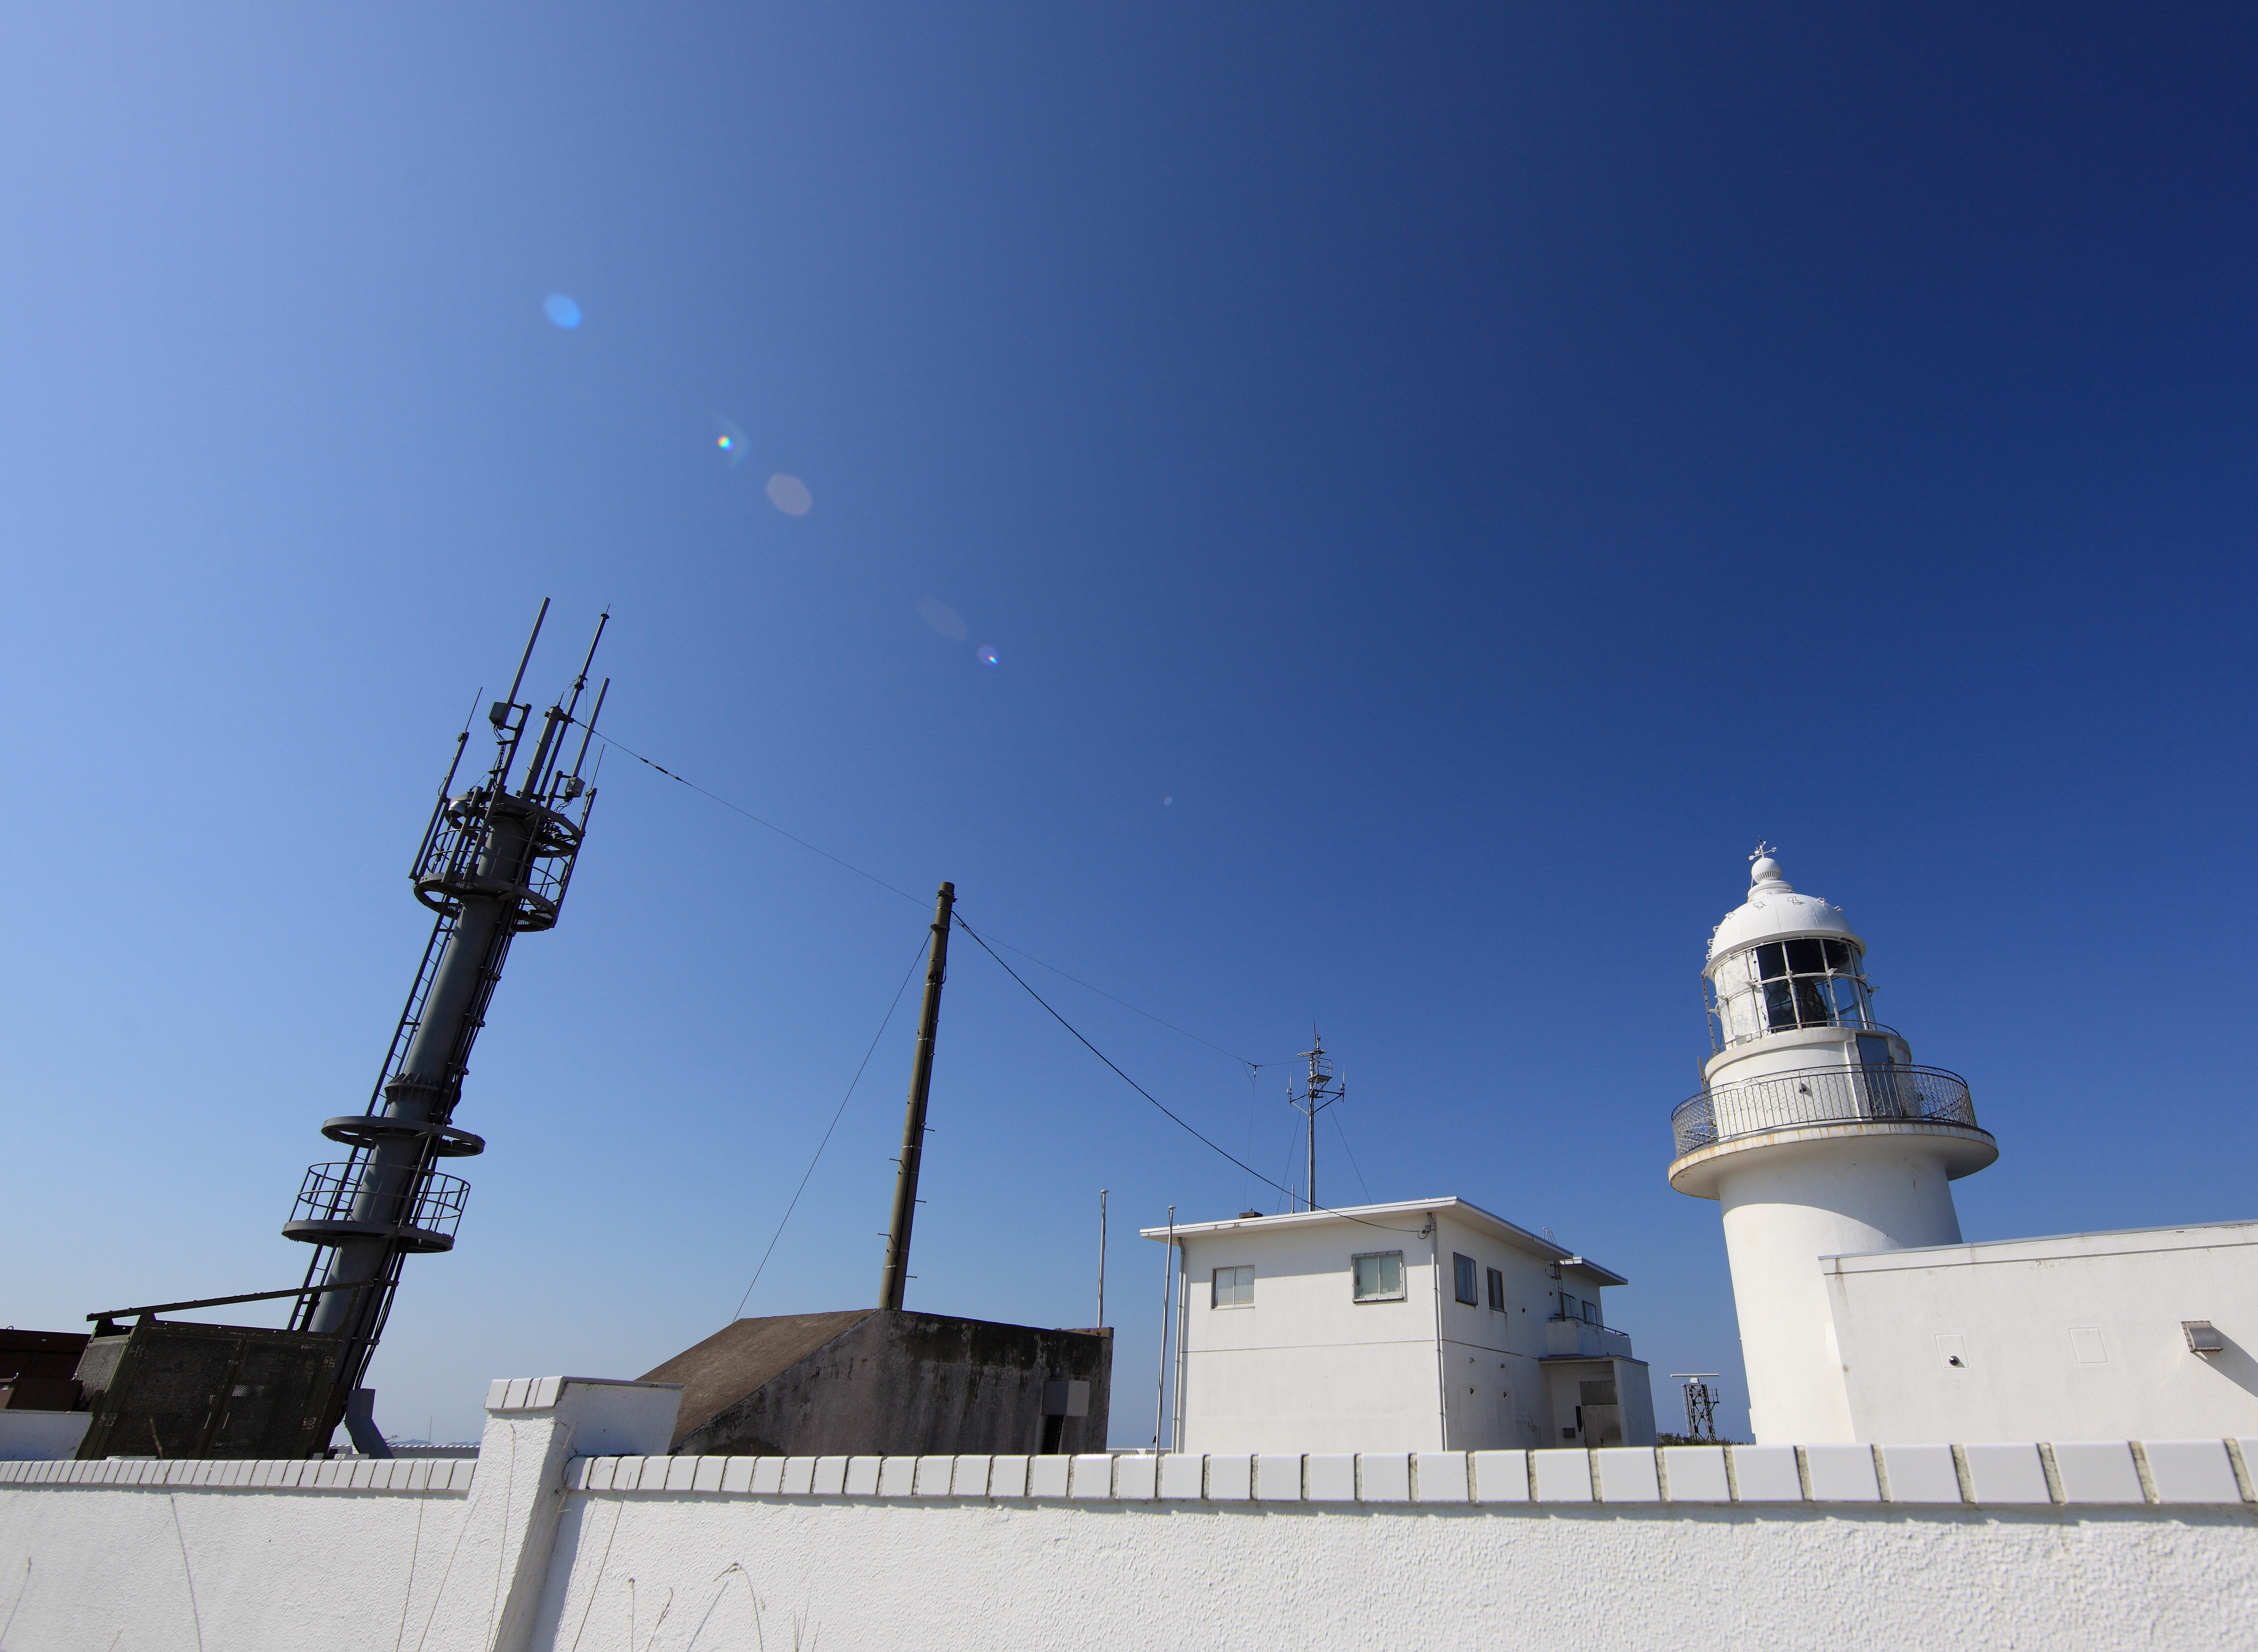
lighthouse, high, vehicle, tower, 5d, hires, markii, hi, res, resolution, aomori, tappisaki, tsugaru, tappizaki, atmosphere of earth